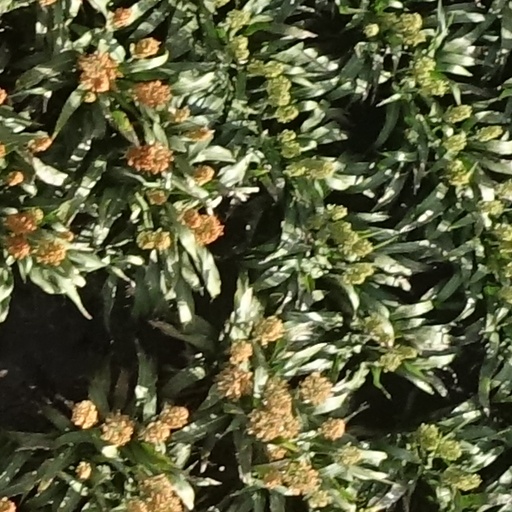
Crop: sorghum